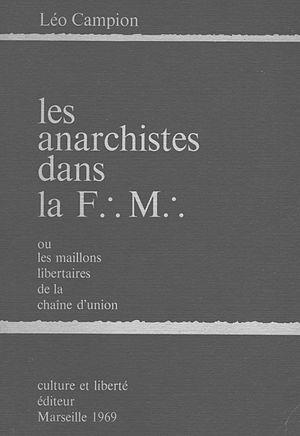
Léo Campion, Les Anarchistes dans la franc-maçonnerie
L'anarchisme et la franc-maçonnerie adogmatique et libérale, sans avoir une histoire commune, ont généré de nombreux débats au sein du mouvement libertaire, notamment du fait de l'adhésion à des obédiences maçonniques, en France ou en Europe, de figures notoires.
Le Drapeau noir, l'Équerre et le Compas est un recueil de biographies d'anarchistes francs-maçons et/ou de francs-maçons libertaires écrit par Léo Campion
Léon Campion, dit Léo Campion, né le 24 mars 1905 à Paris et mort le 6 mars 1992 dans la même ville, est un personnage à multiples facettes, chansonnier, acteur, humoriste et caricaturiste, Régent de l'Institut de Pataphysique et Grand Maître de la Confrérie des Chevaliers du Taste Fesses, mais aussi franc-maçon, libre-penseur, objecteur de conscience, pacifiste, antimilitariste, libertaire et historien de l'anarchisme.